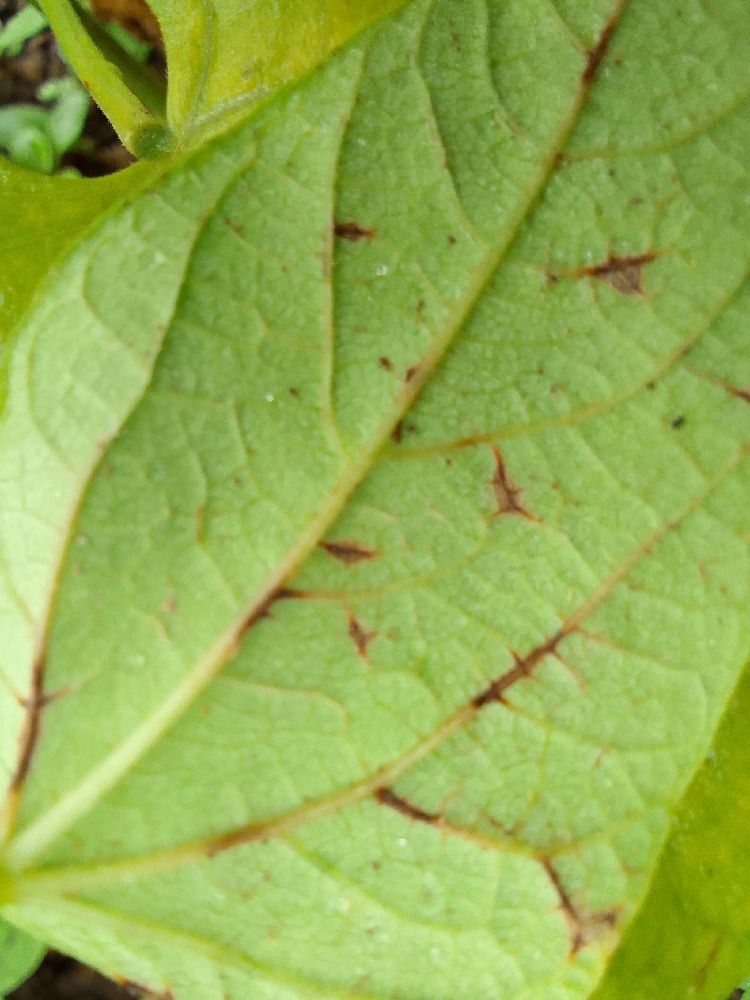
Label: anthracnose